Nareen Shammo

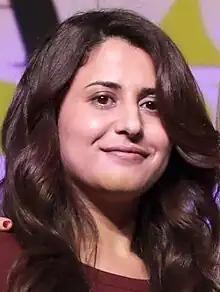
Nareen Shammo in Madrid in 2017.

Nareen Shammo (born 1986 in Bashiqa, Iraq) is a Yazidi investigative journalist and a human rights defender.